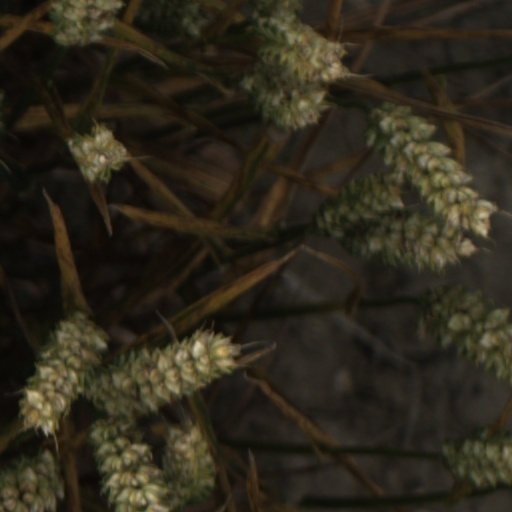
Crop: wheat